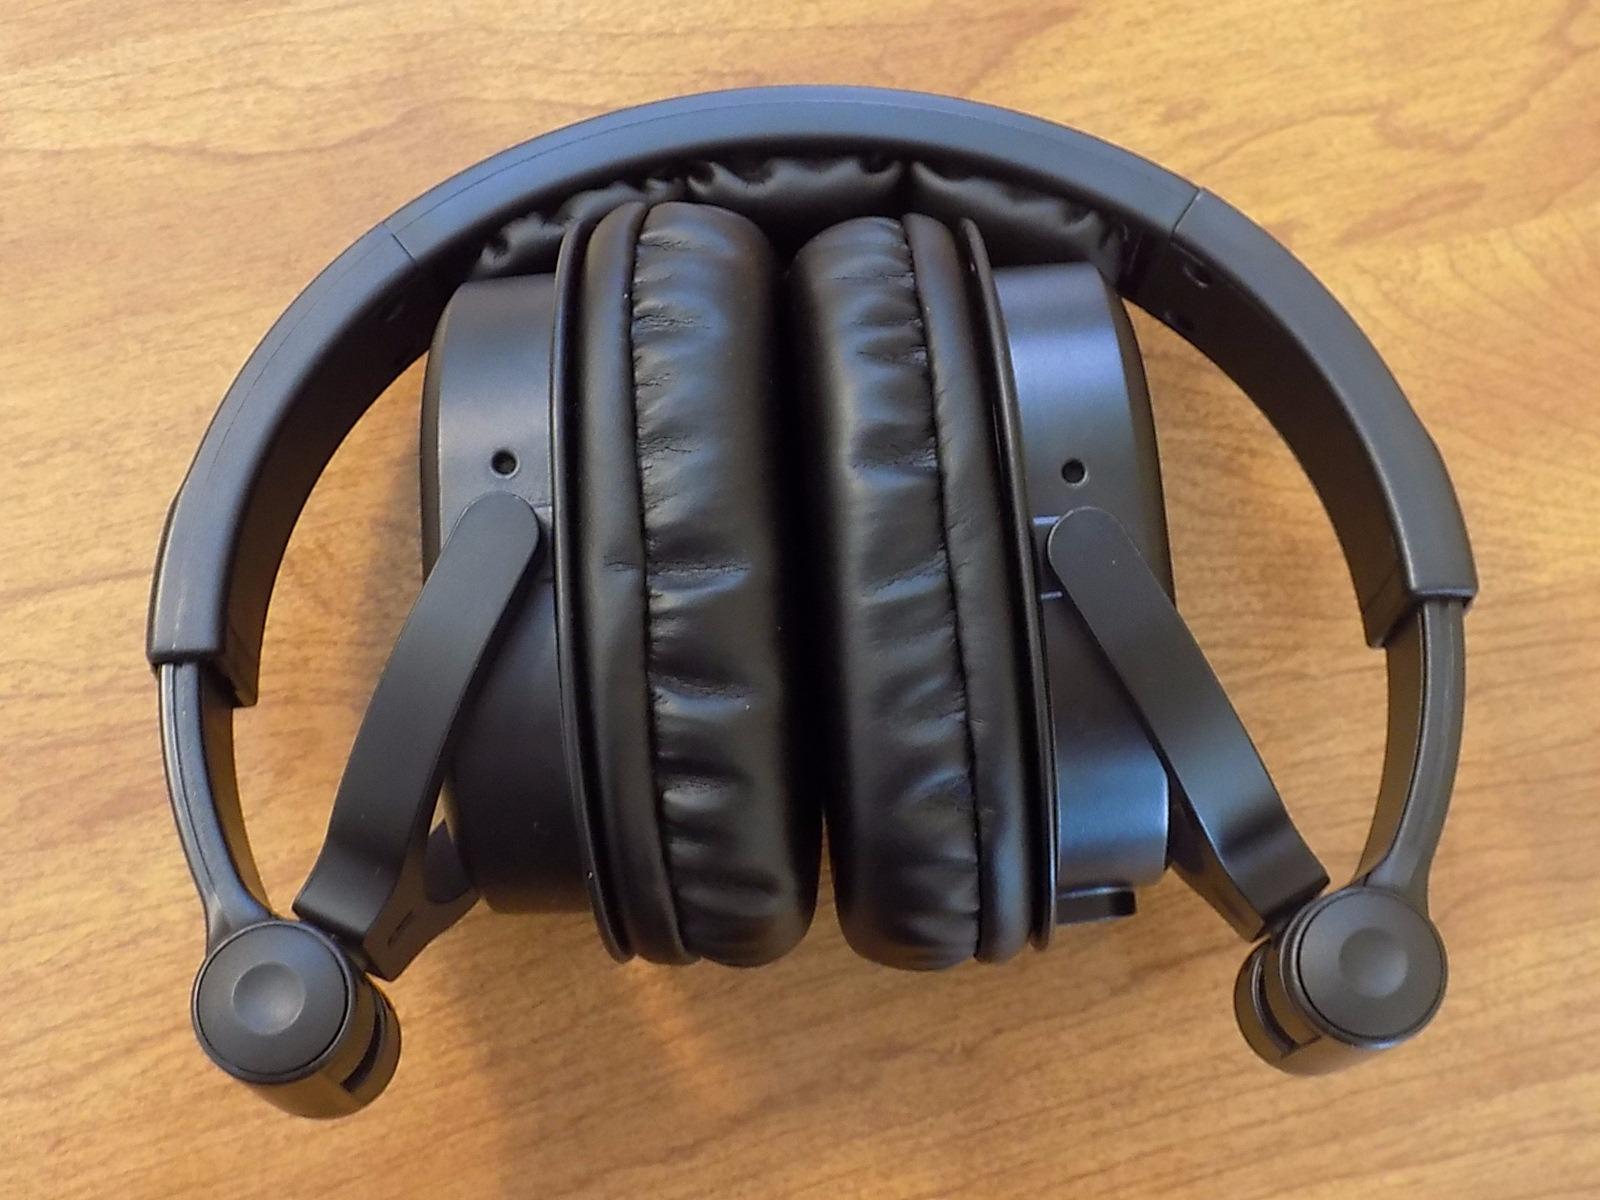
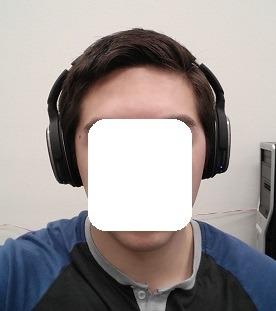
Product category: headphones
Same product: no